Anne de Montmorency, 1st Duke of Montmorency

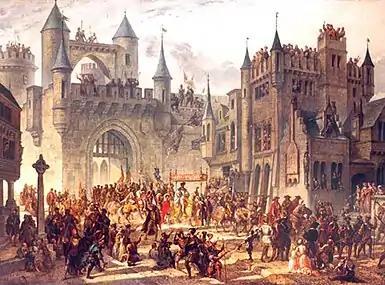
Henri II enters Metz after Montmorency secures the city

With his disgrace, Montmorency was no longer able to protect his political clients - this led to the disgrace of the chancellor of France Poyet in 1542. Conversely, Admiral Chabot was rehabilitated, and returned to a central place at the French court.